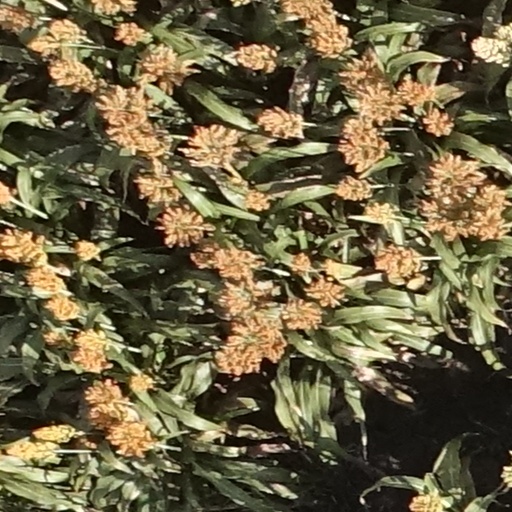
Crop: sorghum